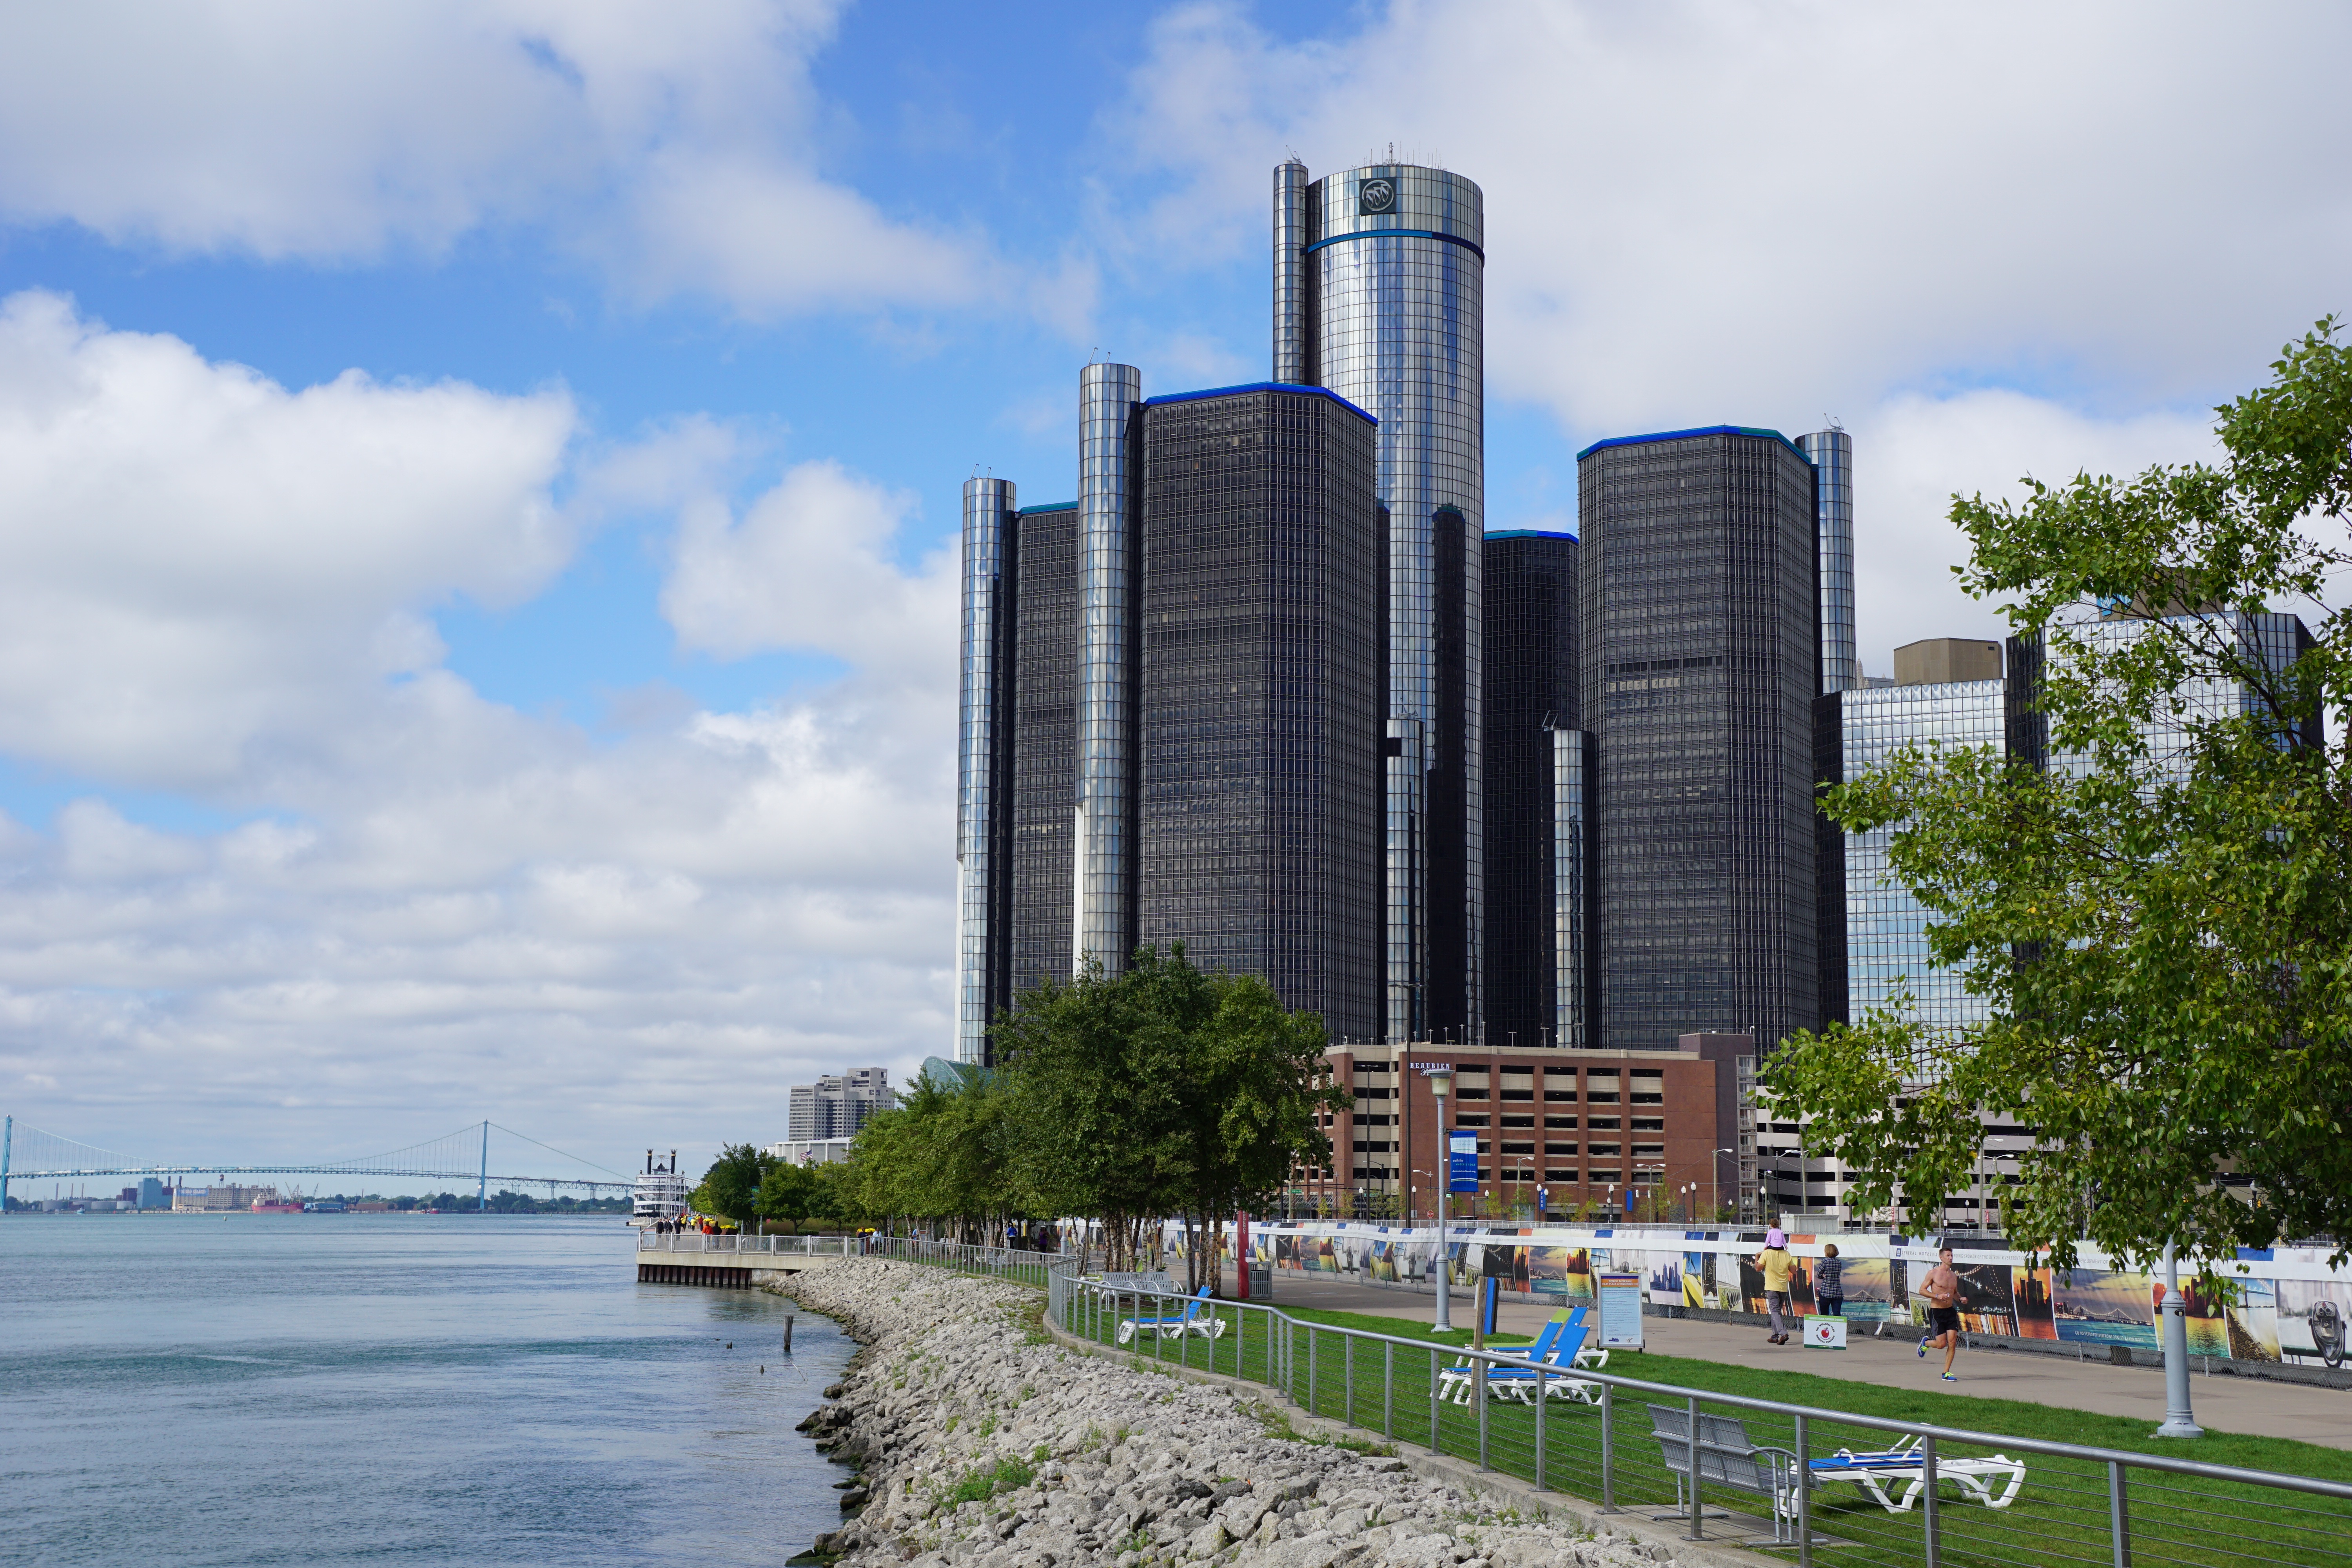
water, architecture, skyline, building, city, skyscraper, river, cityscape, downtown, transport, tower, landmark, waterway, tower block, vivid, detroit, condominium, city skyline, urban area, detroit skyline, human settlement, metropolitan area, gm renaissance center